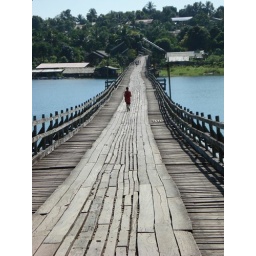
This is the longest wooden bridge in Thailand. Its in Sangklaburi on the way to Ban Don Yang refugee camp.